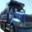
Label: truck